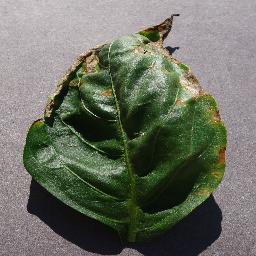
Label: Pepper,_bell___Bacterial_spot